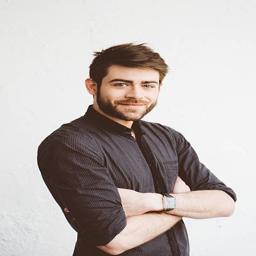
portrait of a cheerful young man